The George Hotel, Crawley

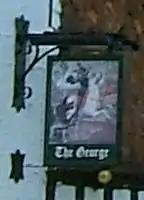
The George logo

At the time of the Domesday survey in 1086 there was no manor or village of Crawley, but the thickly forested area was gradually being cleared and settled. The land on which the village of Crawley developed—a sloping site with higher land to the south, at the point where the Low Weald rises to become the High Weald—was probably owned by William de Warenne, 1st Earl of Surrey as part of one of the manors to the south.